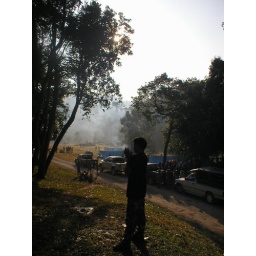
Camping in the mountains with boy scouts